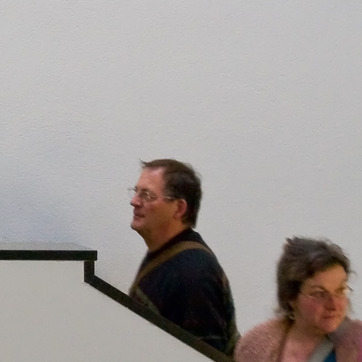
Material: hair